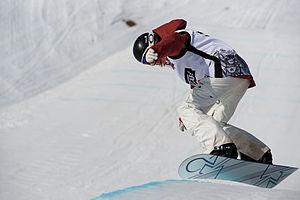
Ursina Haller, née le 29 décembre 1985 à Davos, est une snowboardeuse suisse spécialisée dans les épreuves de half-pipe. En 2011, elle obtient la médaille d'argent aux Championnats du monde 2011. Elle est la sœur du snowboardeur Christian Haller.